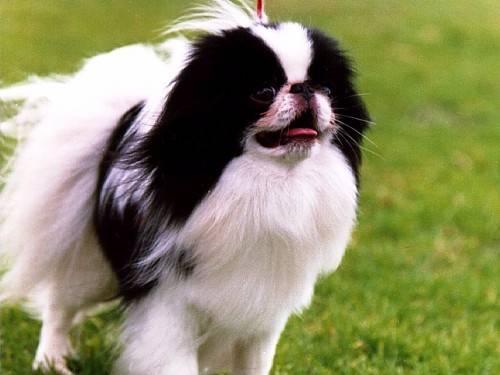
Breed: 249-n000106-Japanese_spaniel